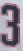
Number: 3